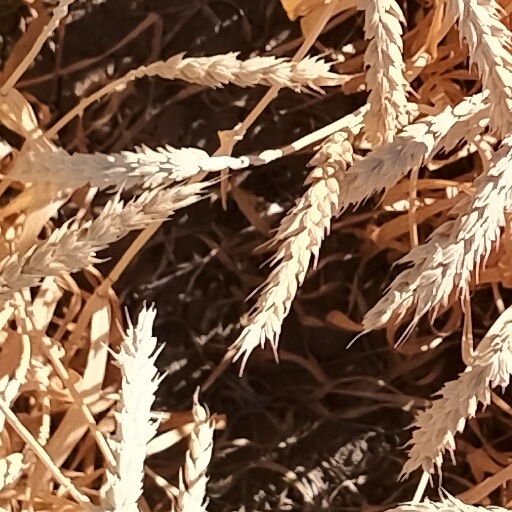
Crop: wheat